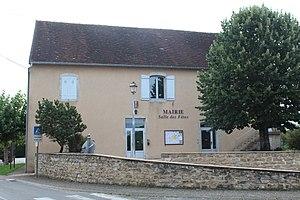
Mairie de Larnaud.